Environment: real
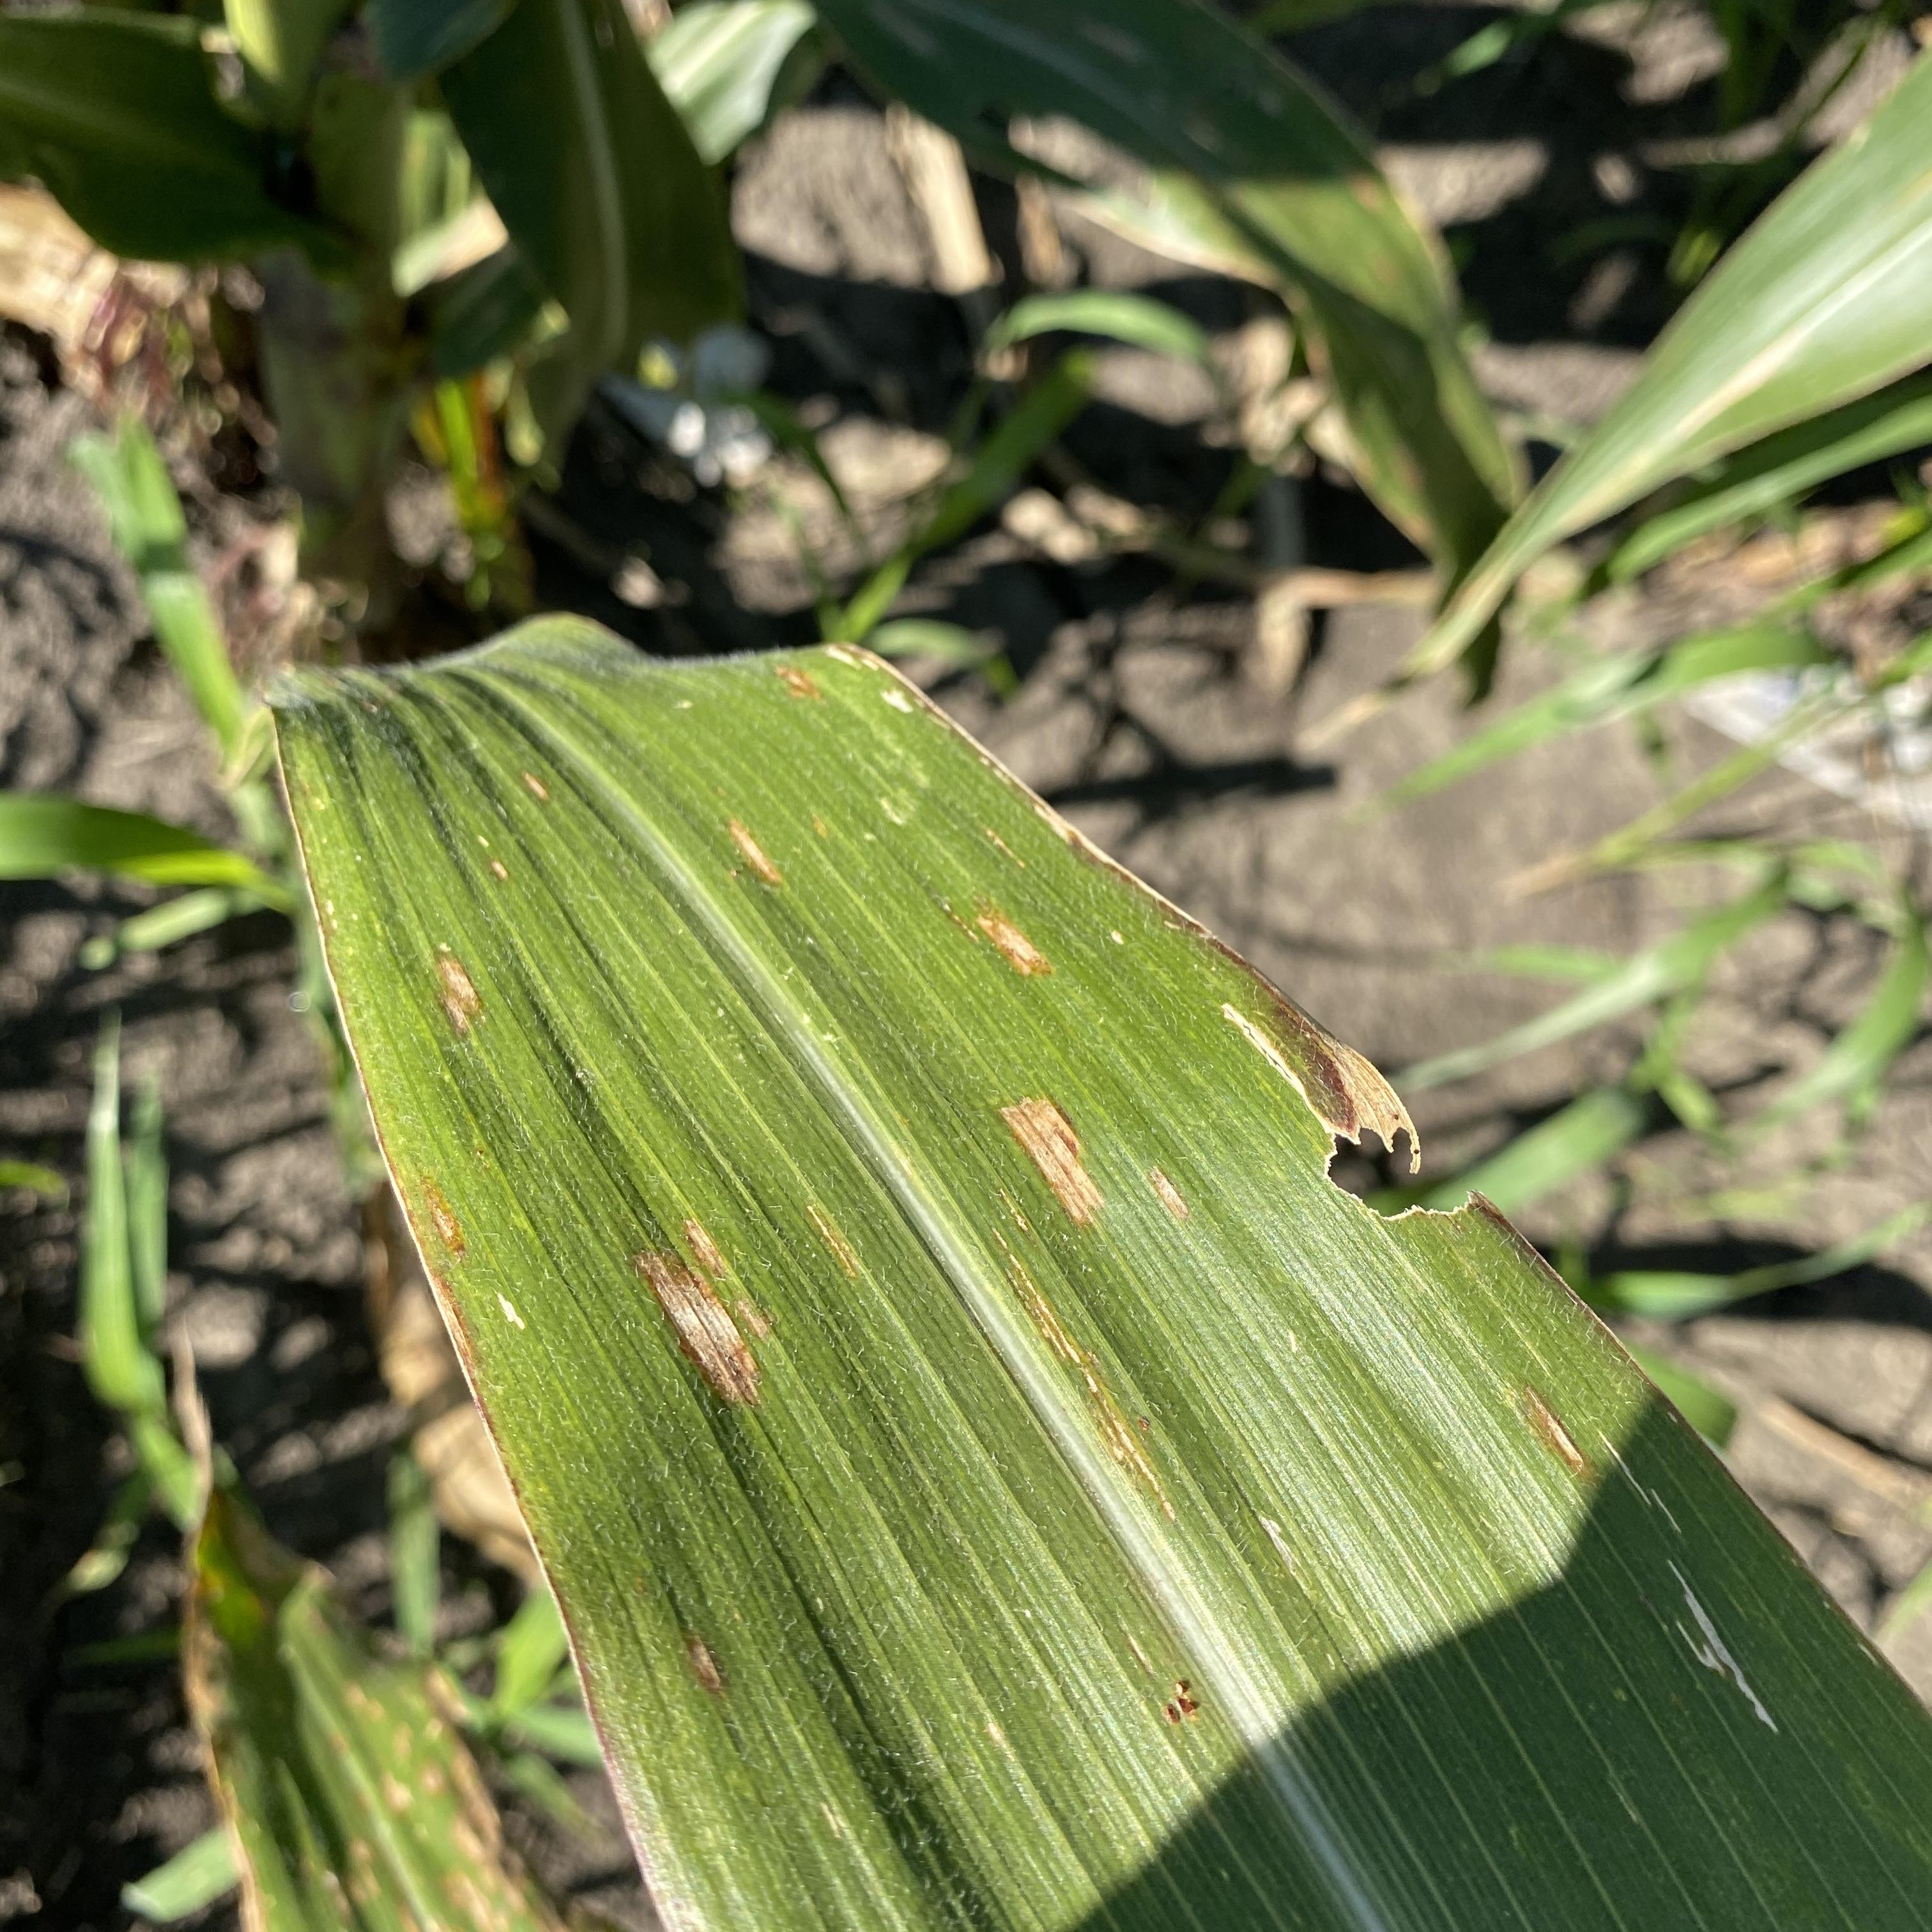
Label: gray_leaf_spot